Nene Valley Railway

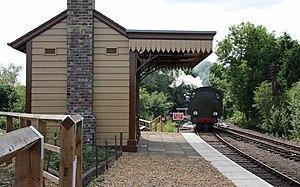
The brand new station building at Yarwell

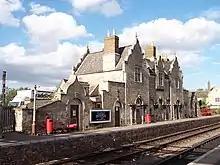
The original Wansford station building, which is not in use, on Platform 3

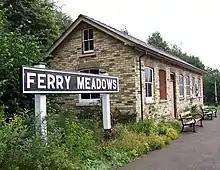
The new station building at Ferry Meadows, which used to be a goods office

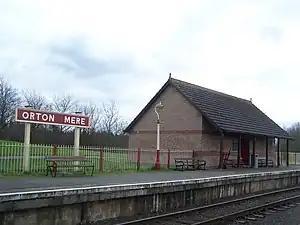
Orton Mere station building, which opened in 1983

"Yarwell Junction" is the former junction between the lines to and . It is the current terminus of the NVR's operating line. In April 2006 the track was realigned, allowing a platform to be built at Yarwell Junction, which opened at Easter 2007 (there was never previously a station on the site). The new station is linked by footpaths to Nassington and the mill village of Yarwell, but there is no vehicular access. Yarwell Junction is about west of Wansford station, at the other end of Yarwell Tunnel.